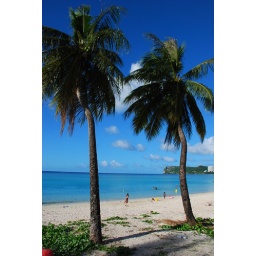
A pair of coconut trees stand in Tumon Bay sometimes providing shade for sunburnt white skinned visitors